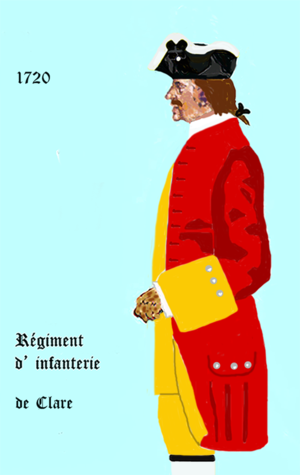
Uniforme d' un régiment d' infanterie royale française. De: „LES UNIFORMES ET LES DRAPEAUX DE L'ARMÉE DU ROI“ Marseille 1899N° 104
Cet article présente et étudie les drapeaux et uniformes des régiments étrangers au service de l'Ancien Régime au XVIIIᵉ siècle. À cette époque de l'Histoire de France, les armées du Royaume de France ont eu régulièrement recours à des troupes recrutées à l'étranger. Si les suisses sont les plus connues, de nombreuses autres formations peuvent être comptées.
Le régiment de Berwick est un régiment d'infanterie irlandais au service du Royaume de France créé en 1690 sous le nom de régiment de Clare, devenu sous la Révolution le 88ᵉ régiment d'infanterie de ligne.